Hohenlohe-Langenburg

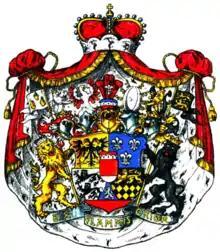
Coat of arms of the Princes of Hohenlohe-Langenburg

Hohenlohe-Langenburg was a German county and later principality in the Holy Roman Empire. It was located around Langenburg in what is now northeastern Baden-Württemberg, Germany. Starting in medieval times and continuing until 1806, this small state was ruled by a branch of the House of Hohenlohe, first as lords, then as counts and ultimately as ruling princes of the Holy Roman Empire after 1764. The princely House of Hohenlohe-Langenburg still owns and lives in Langenburg Castle today.